A Song for St. Cecilia's Day

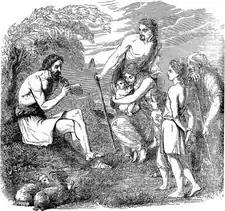

"A Song for St. Cecilia's Day" (1687) is the first of two odes written by the English Poet Laureate John Dryden for the annual festival of Saint Cecilia's Day observed in London every 22 November from 1683 to 1703. The ode was sponsored by the Musical Society of London and twice set to music.